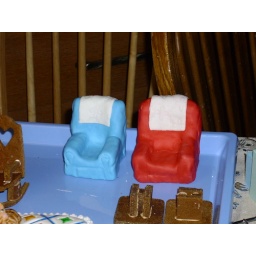
chairs, red in downstairs by fireplace , blue upstairs in bedroom